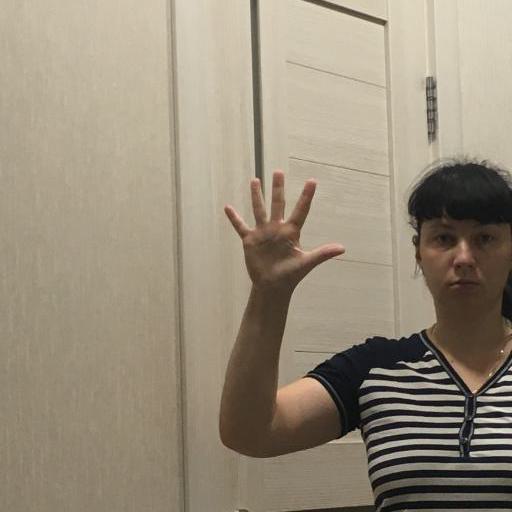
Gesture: palm